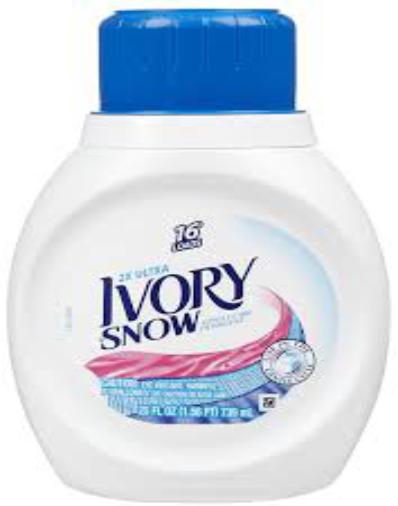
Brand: IVORY
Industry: Necessities